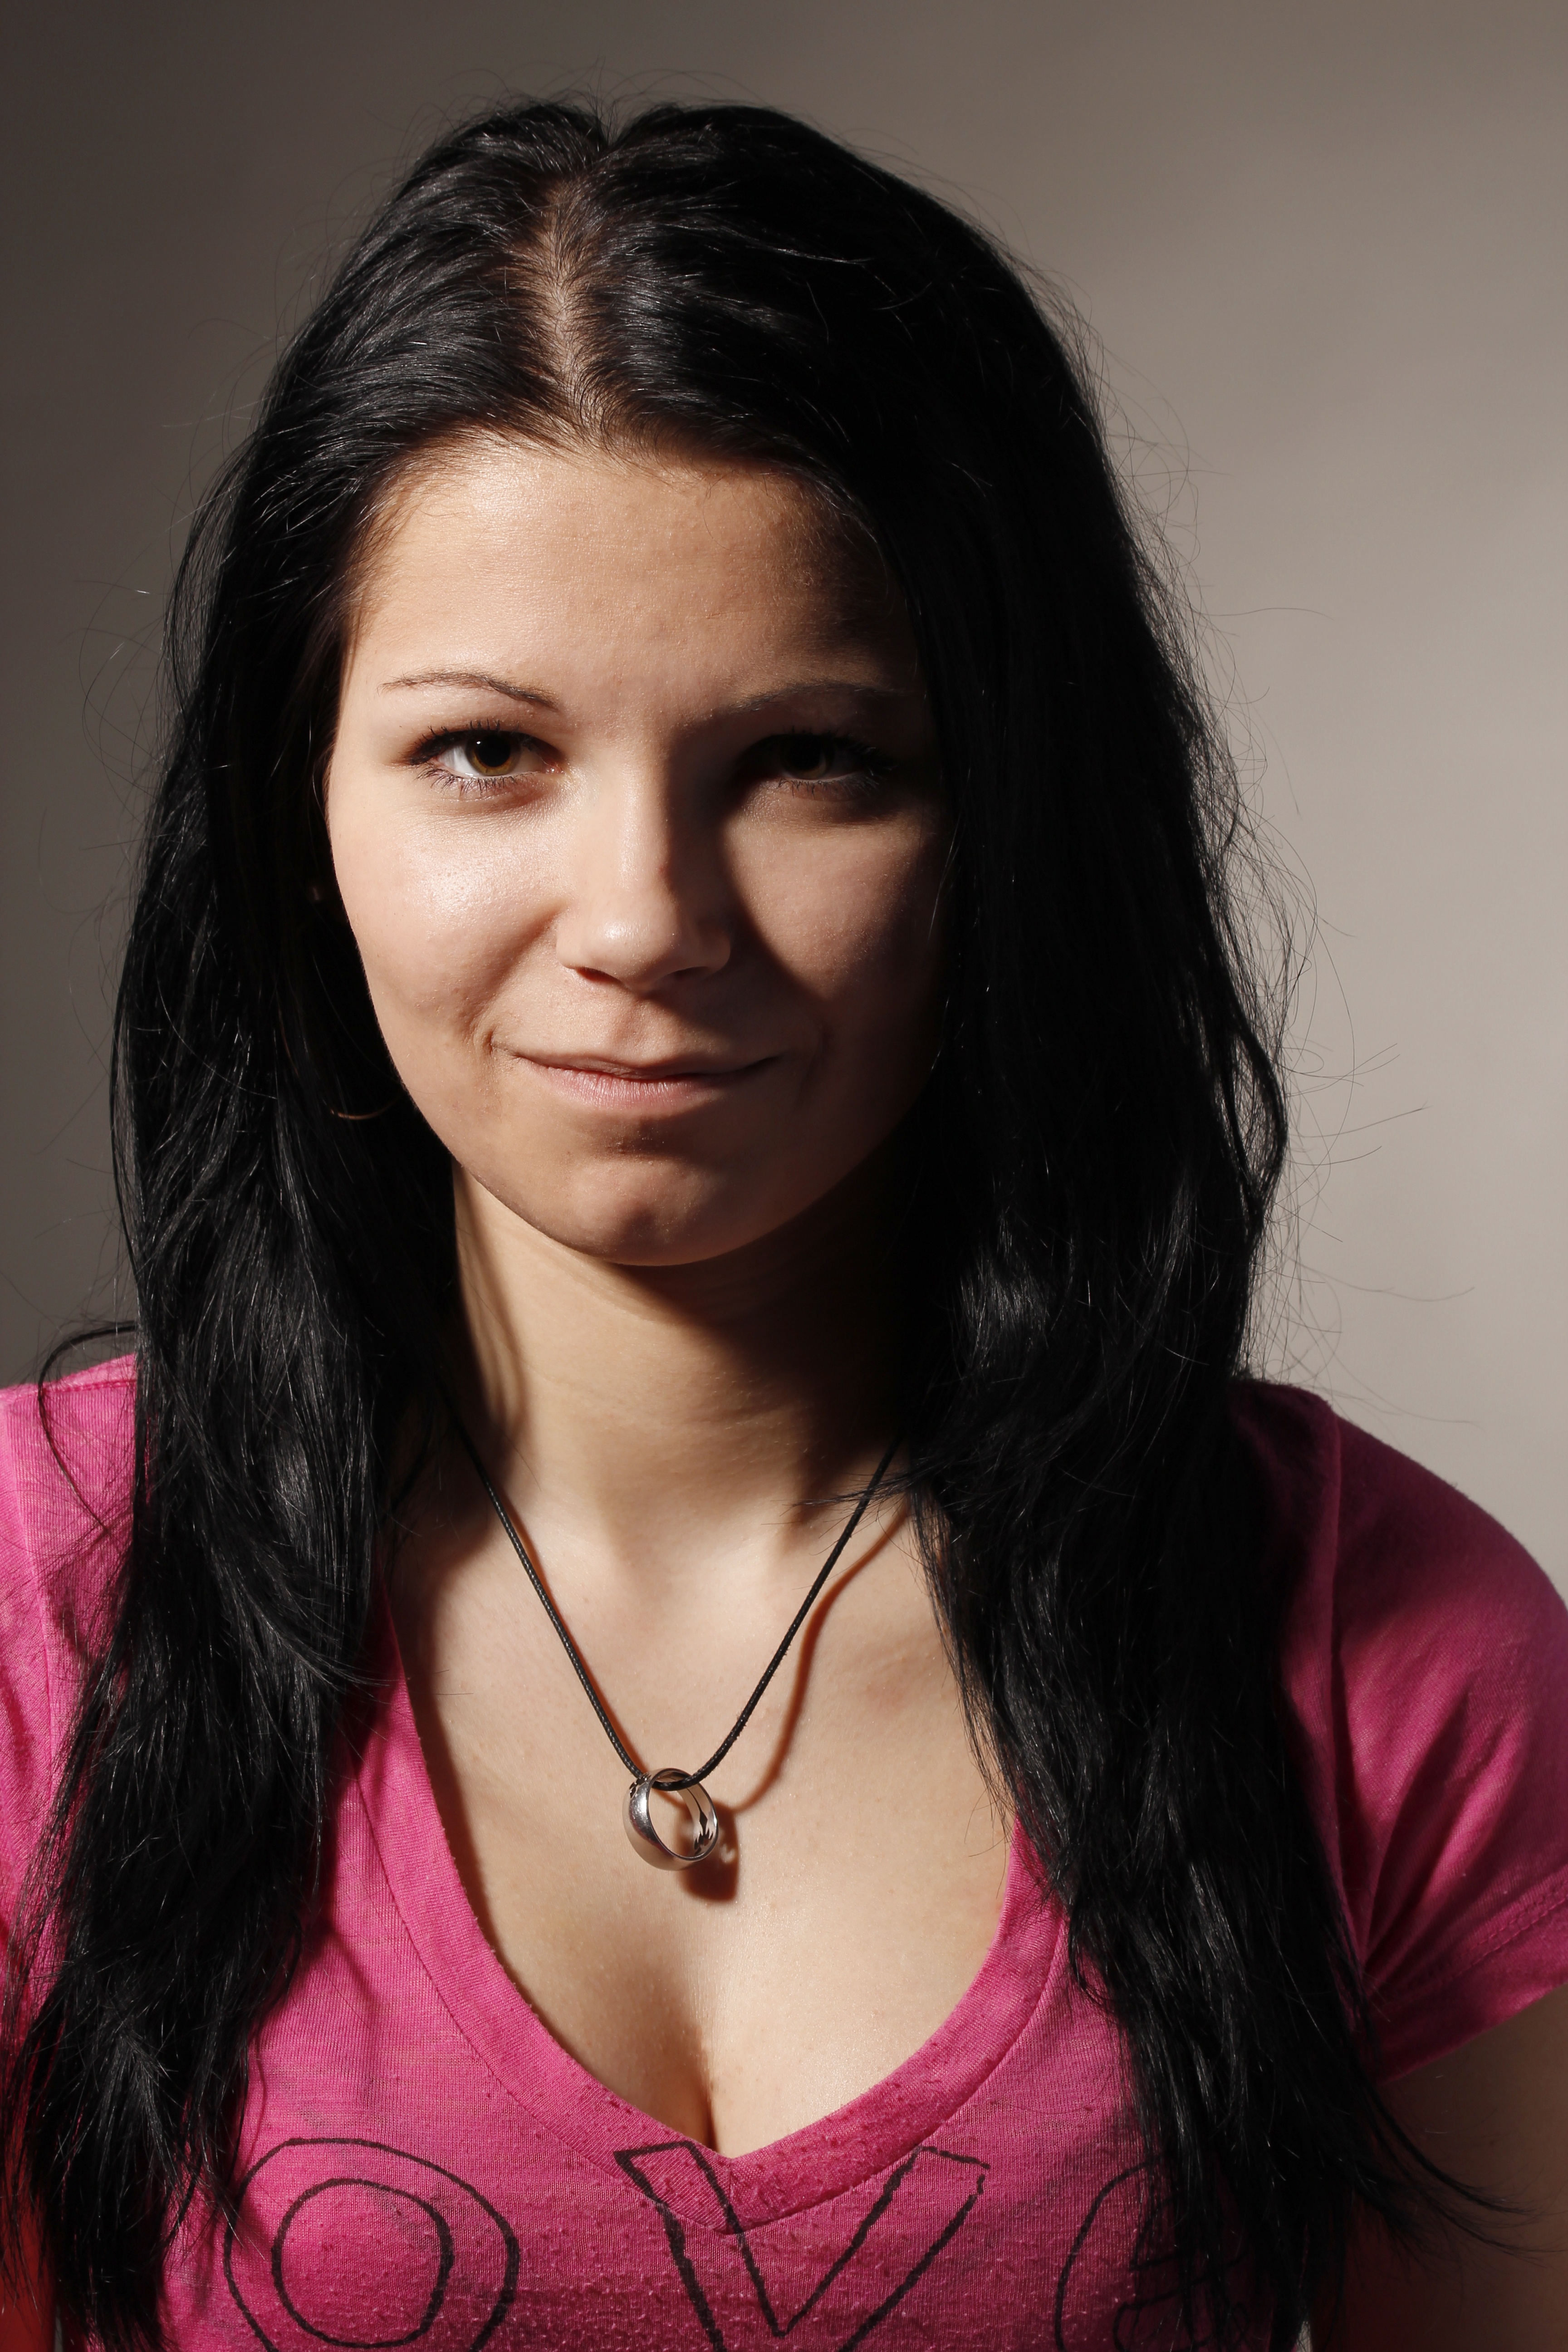
person, girl, woman, hair, photography, singer, brunette, portrait, model, lady, lip, hairstyle, smile, eyebrow, long hair, black hair, face, eye, glasses, head, skin, beauty, abdomen, photo shoot, brown hair, portrait photography